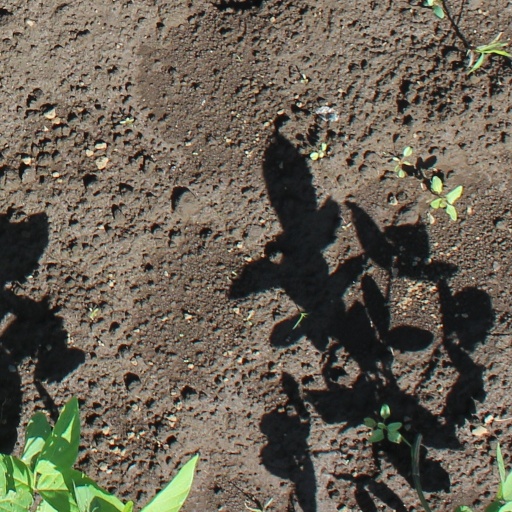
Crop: soybean